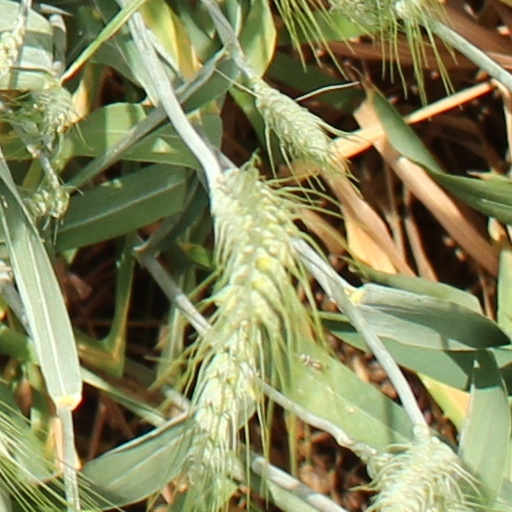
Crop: wheat